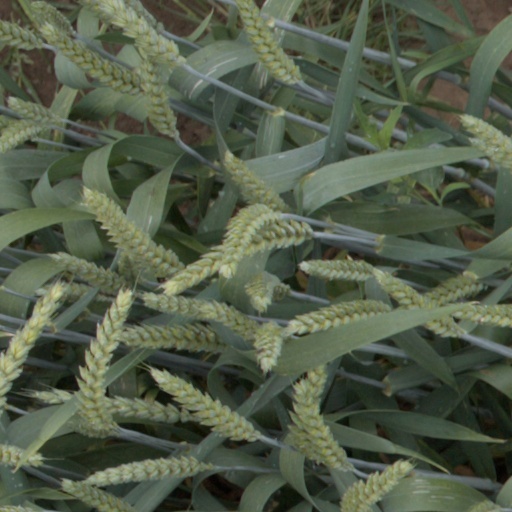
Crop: wheat